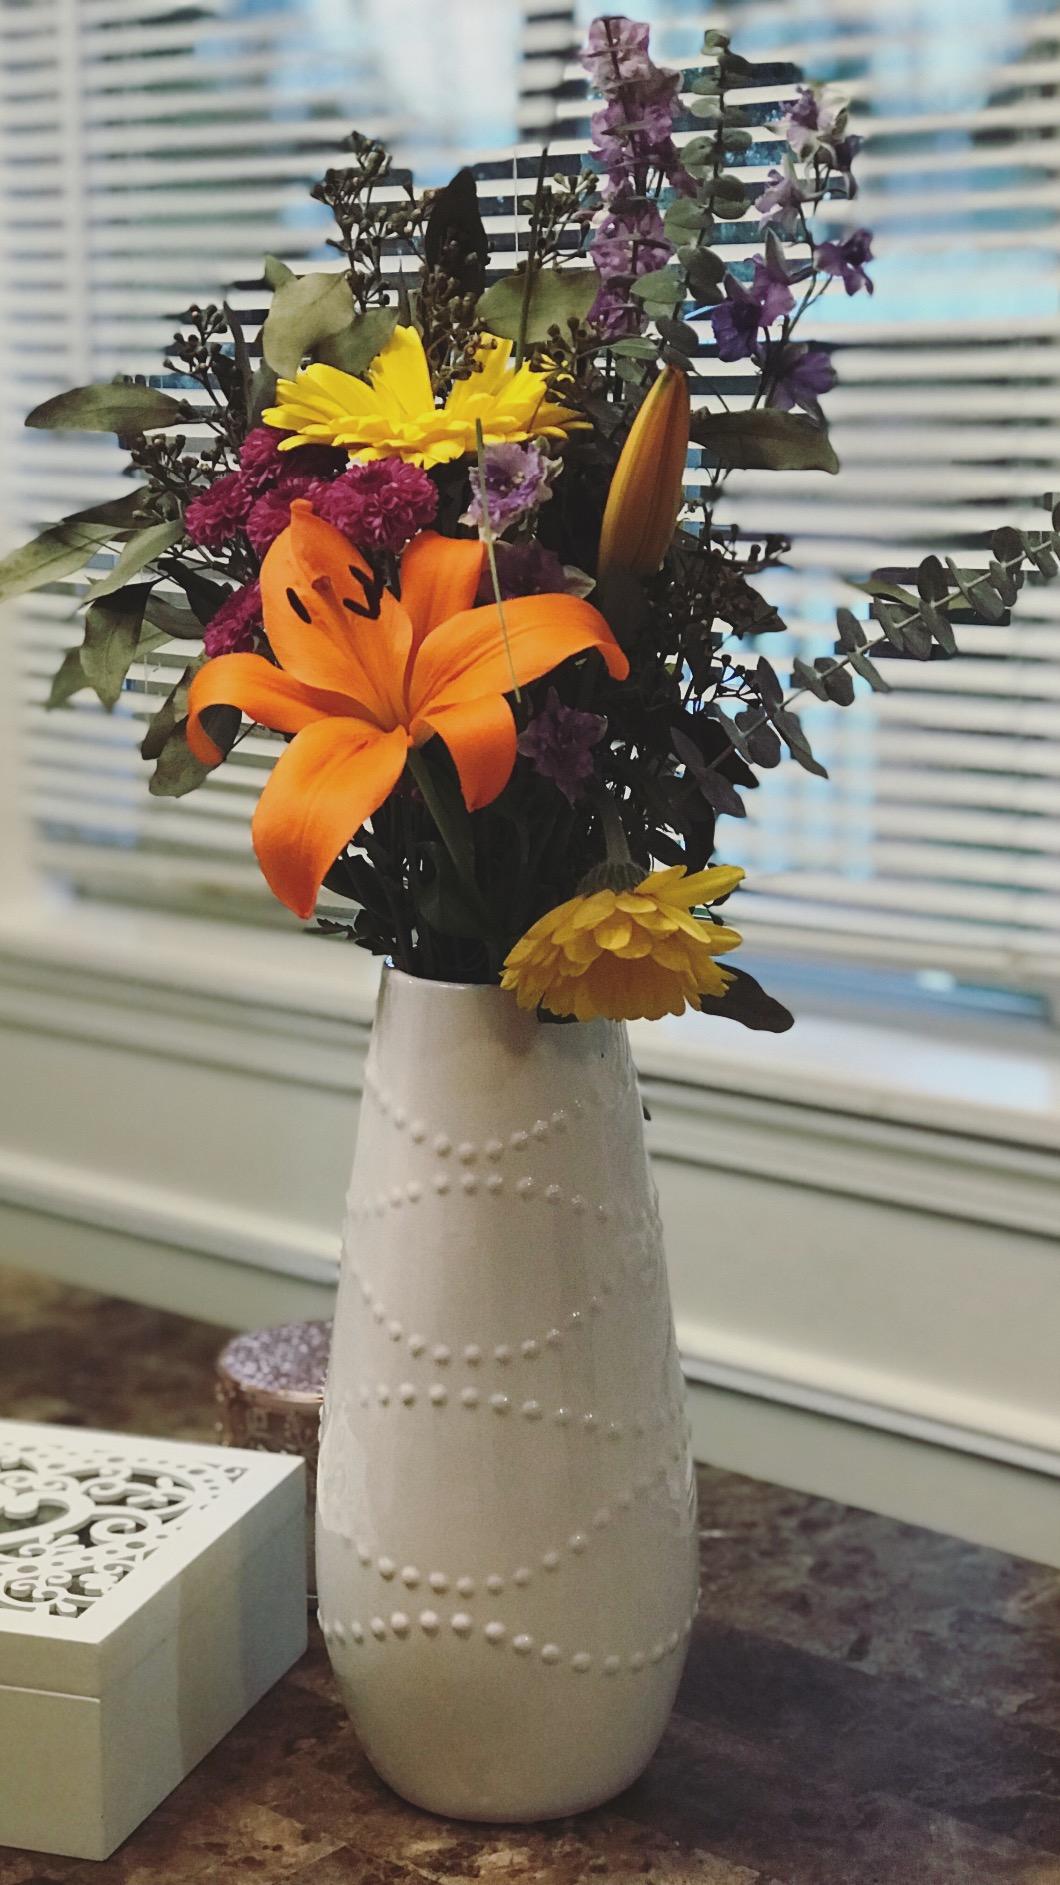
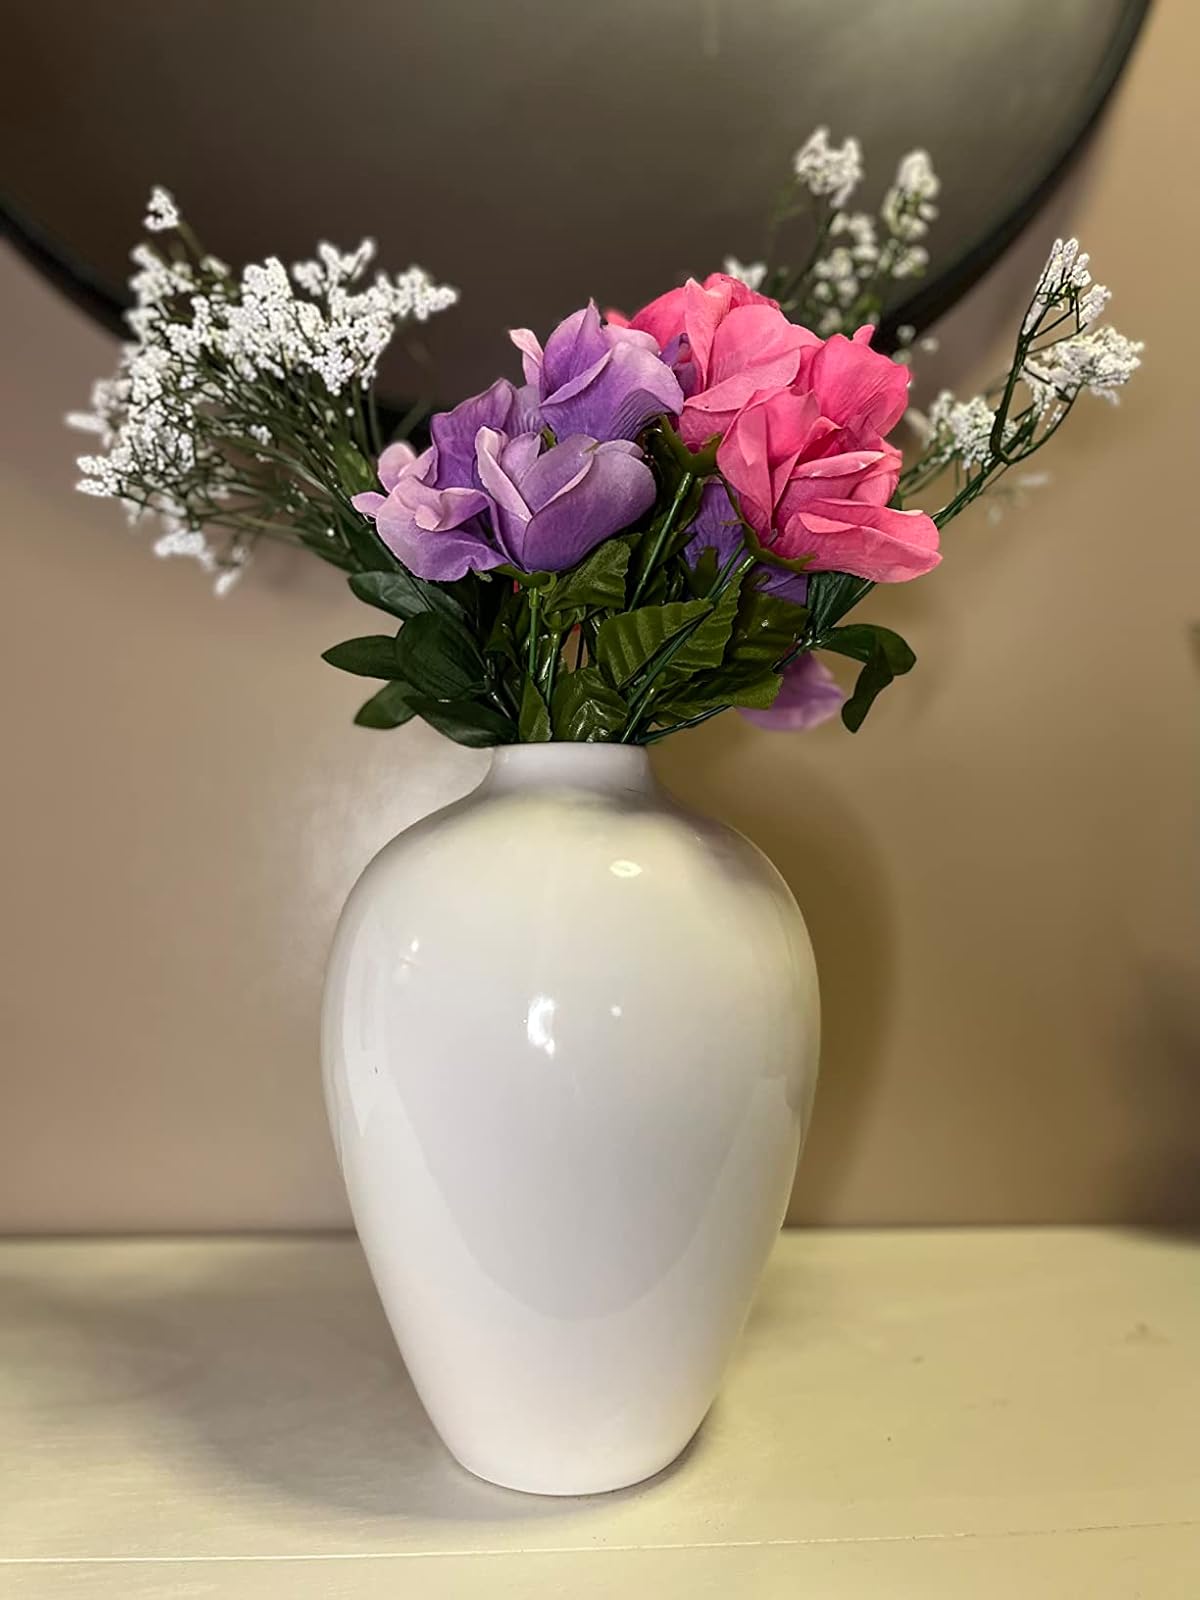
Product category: vase
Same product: no